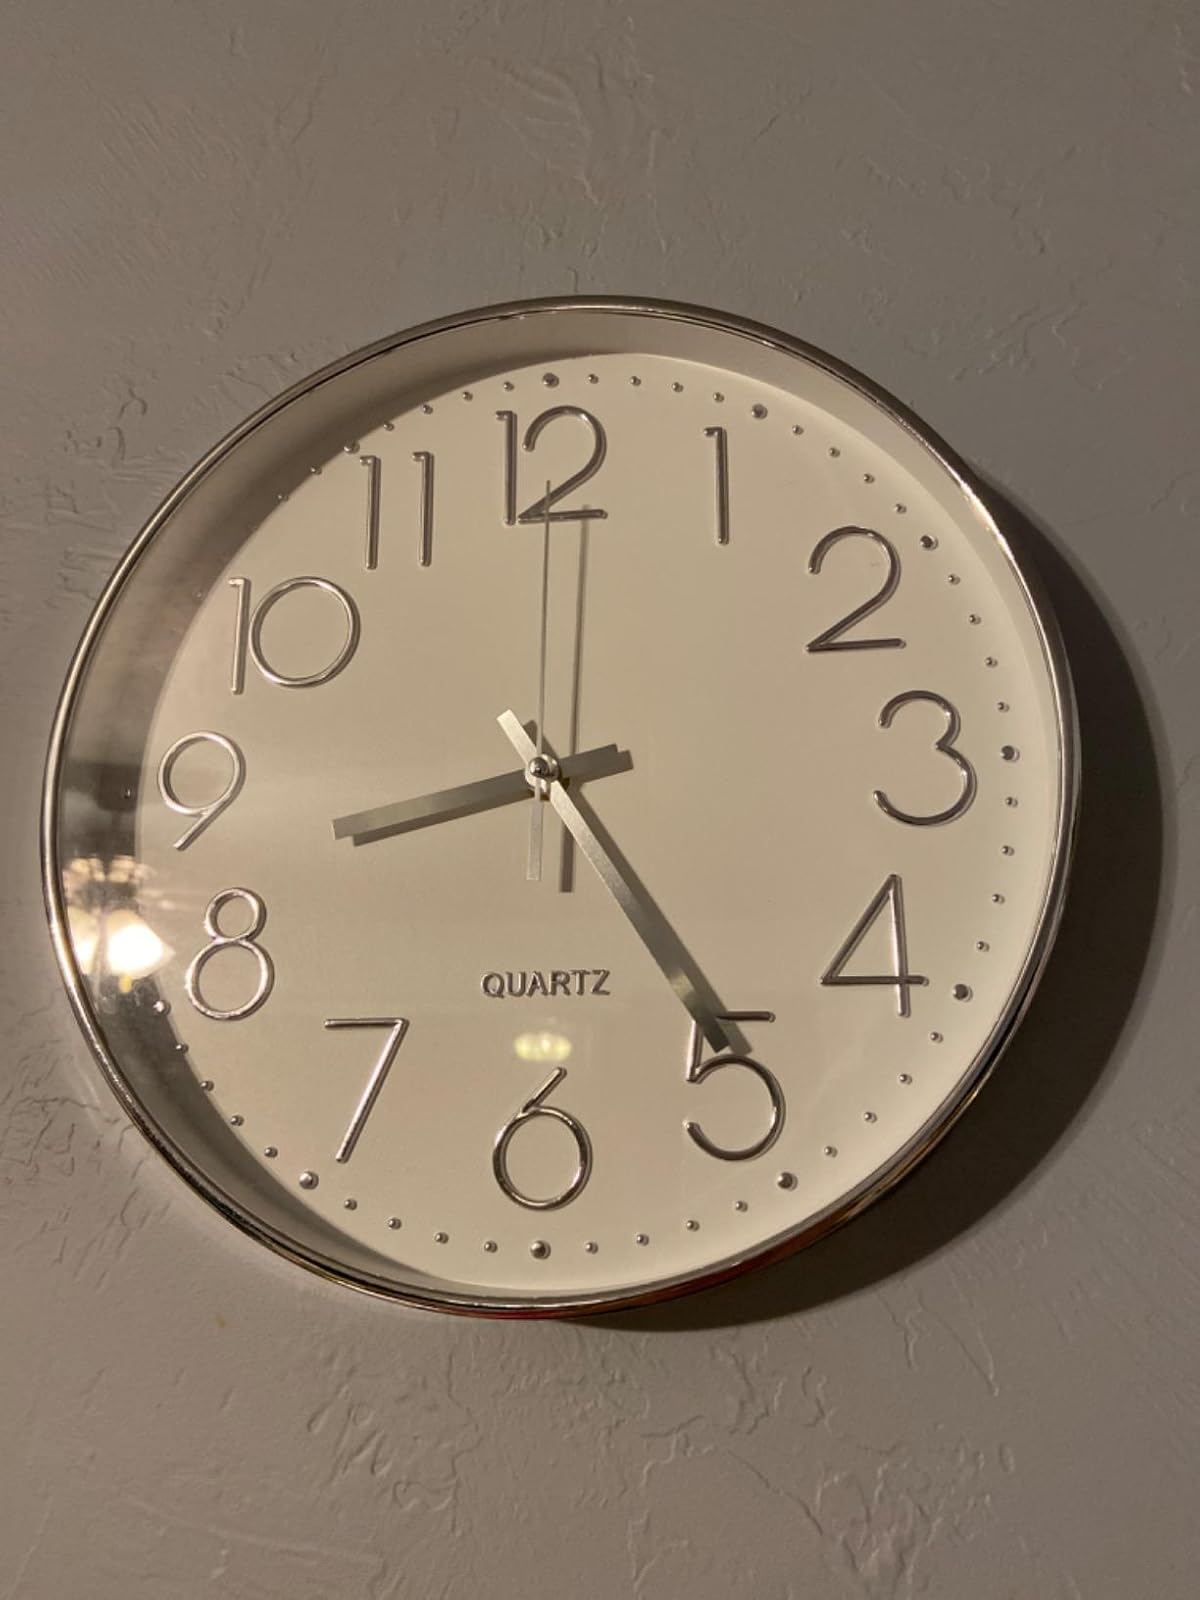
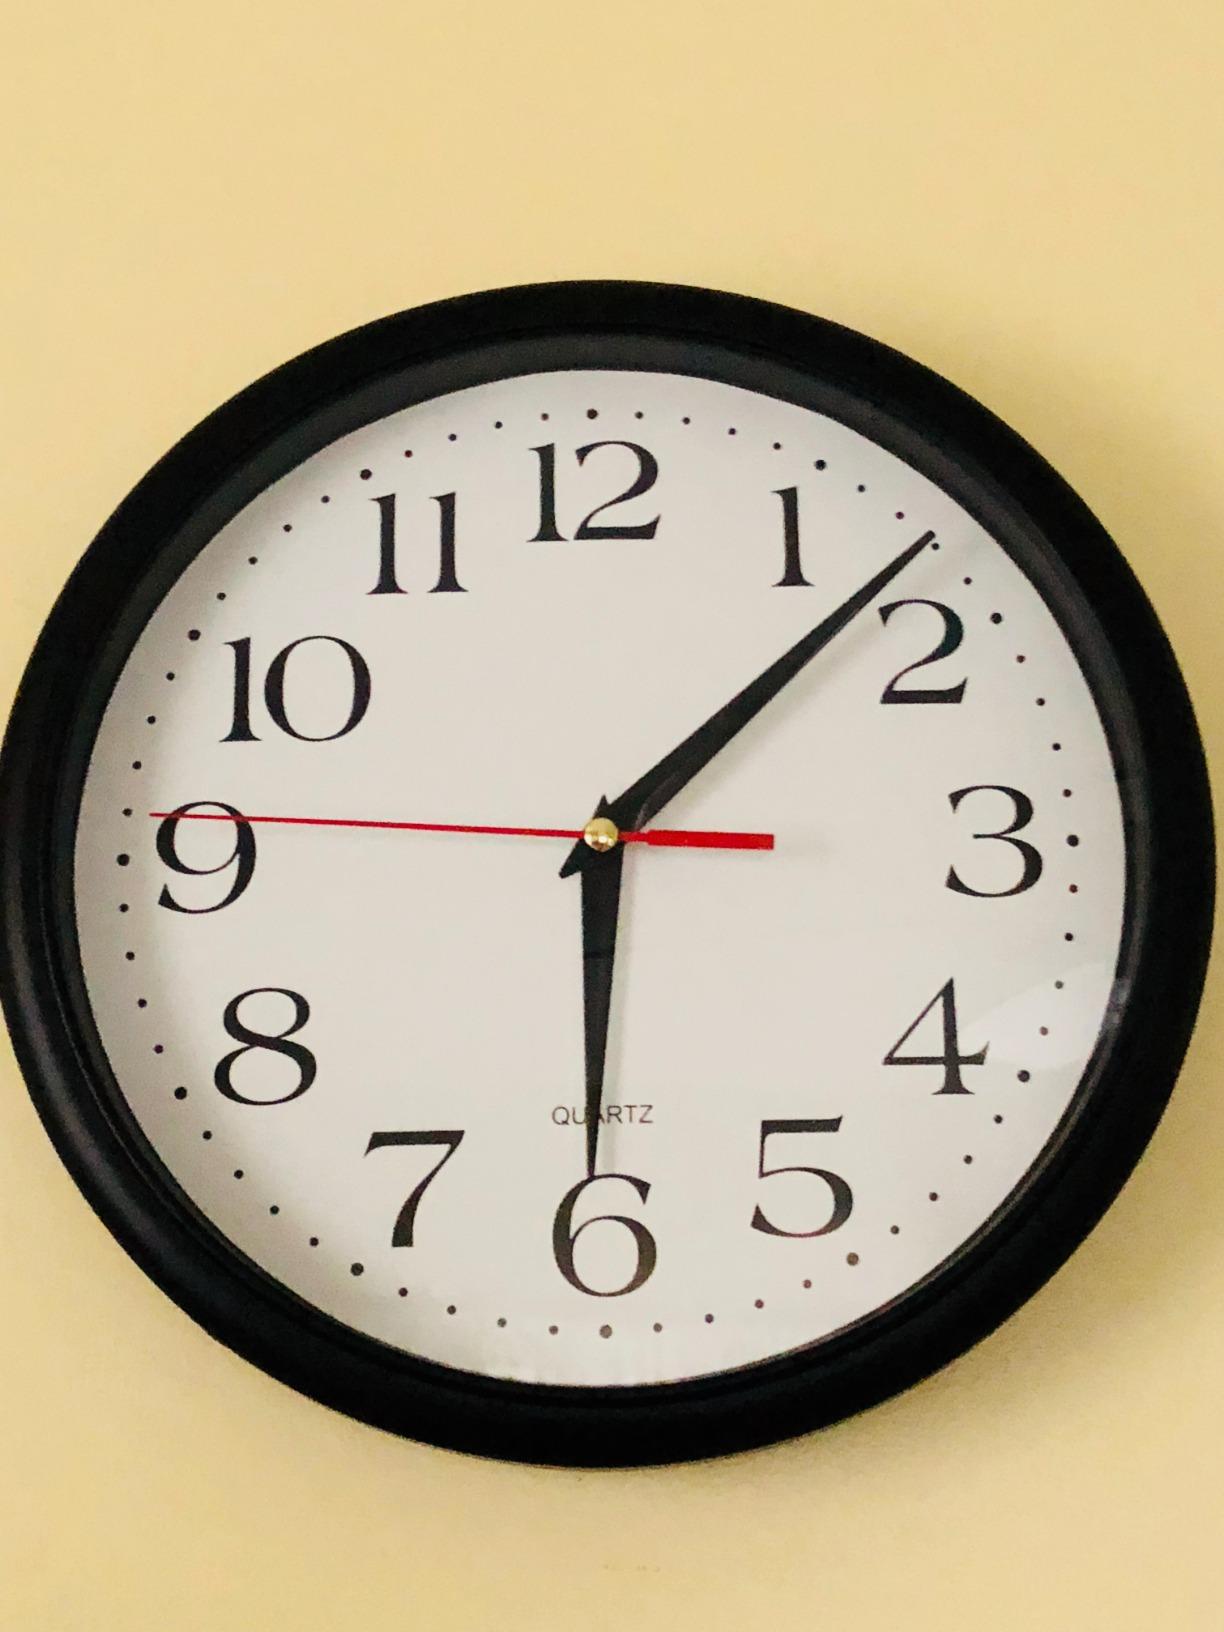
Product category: clock
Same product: no